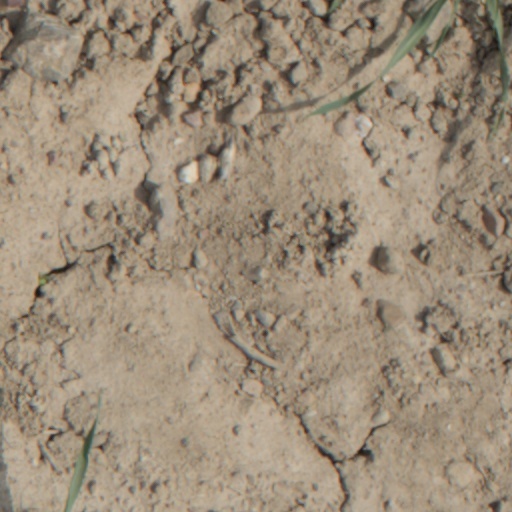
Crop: wheat